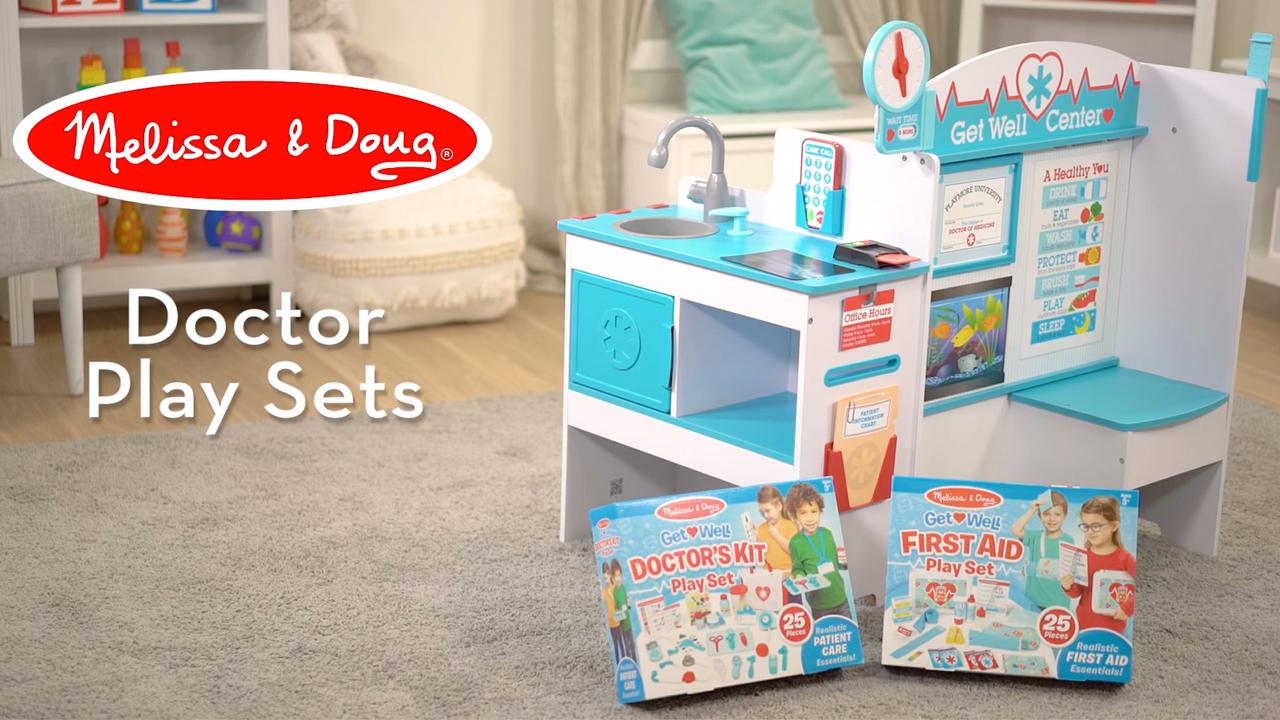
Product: Melissa & Doug Wooden Get Well Doctor Activity Center - Waiting Room, Exam Room, Check-in Area
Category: Toys & Games | Dress Up & Pretend Play | Pretend Play | Medical Kits
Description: Wooden multi-sided doctor's office activity center play space with waiting area, exam room, sink, and reception area.
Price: $191.43
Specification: ProductDimensions:37.2x21.2x35.5inches|ItemWeight:71pounds|ShippingWeight:71pounds(Viewshippingratesandpolicies)|ASIN:B07TYQZPNP|Itemmodelnumber:31800|Manufacturerrecommendedage:36months-6years